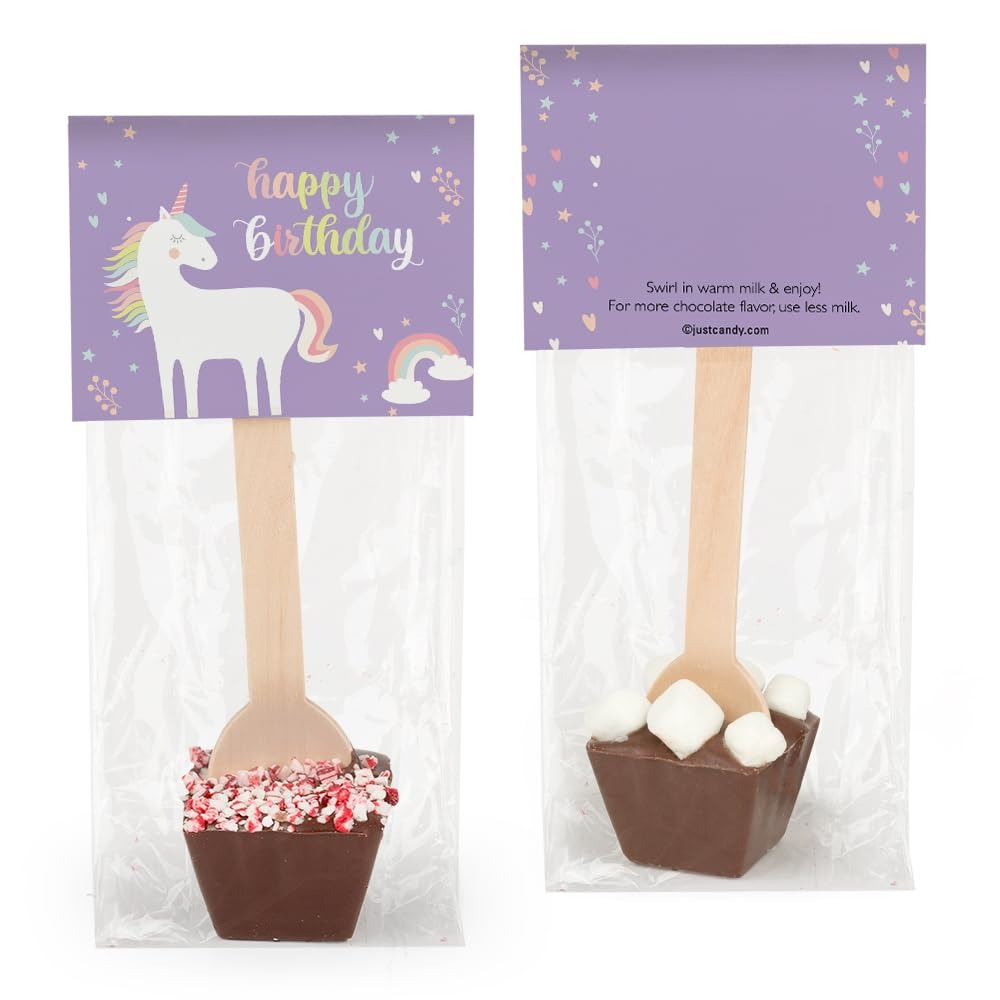
Item Name: 3 Pcs Birthday Hot Chocolate Spoons Gourmet Dark Chocolate Favors with Crushed Peppermint(3 Pack) AGBD2 Holiday Party Favors & Gifts
Bullet Point 1: Includes: 12 Gourmet Dark Chocolate Hot Coco On A Wooden Spoon. Choose From Crushed Peppermint Or Mini Marshmallows, Decadent Hot Chocolate Spoons Are Made With Real Chocolate. Individually Wrapped.
Bullet Point 2: Great Gifts: Chocolate Dipped Spoons Make Great Gifts For Party Favors, Goodie Bags, And Gift Baskets.
Bullet Point 3: Just Stir: Hot Cocoa Stirrers Are Easy And Fun To Use. Here'S How It Works, Just Stir Your Hot Chocolate Sticks In A Mug Of Warm Milk And Enjoy.
Bullet Point 4: Flavors: Enjoy Hot Chocolate Spoons With A Fun Peppermint Kick On Dark Chocolate, Or Delicious Milk Chocolate With Marshmallows
Bullet Point 5: Ships In Cool Packaging: This Candy Item Is Heat Sensitive And Will Ship With Cool Pack Packaging To Insure Your Gift Won'T Melt.
Product Description: Celebrate their birthday with a touch of warmth and sweetness! Our custom hot chocolate spoon Birthday party favors are a great way to spread festive cheer. Each individually wrapped spoon is crafted with rich, premium chocolate and loaded with mini marshmallows or crush peppermint, ready to be stirred into a steaming cup of milk for an indulgent and heartwarming treat. These spoons add a dash of cocoa magic to your celebration and make for charming, memorable gifts for your guests. Make your Birthday party even more special with these sweet and stirring Unicorn themed party favors.
Value: 3.0
Unit: Count

Price: 29.99